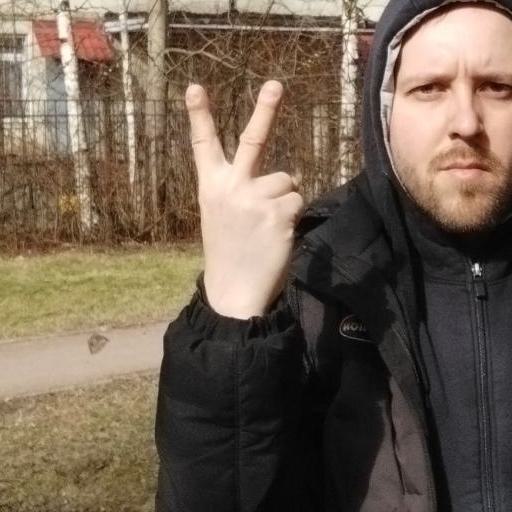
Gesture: peace_inverted